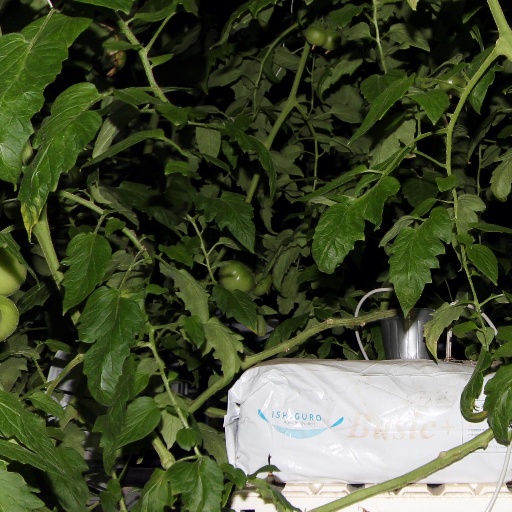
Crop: tomato